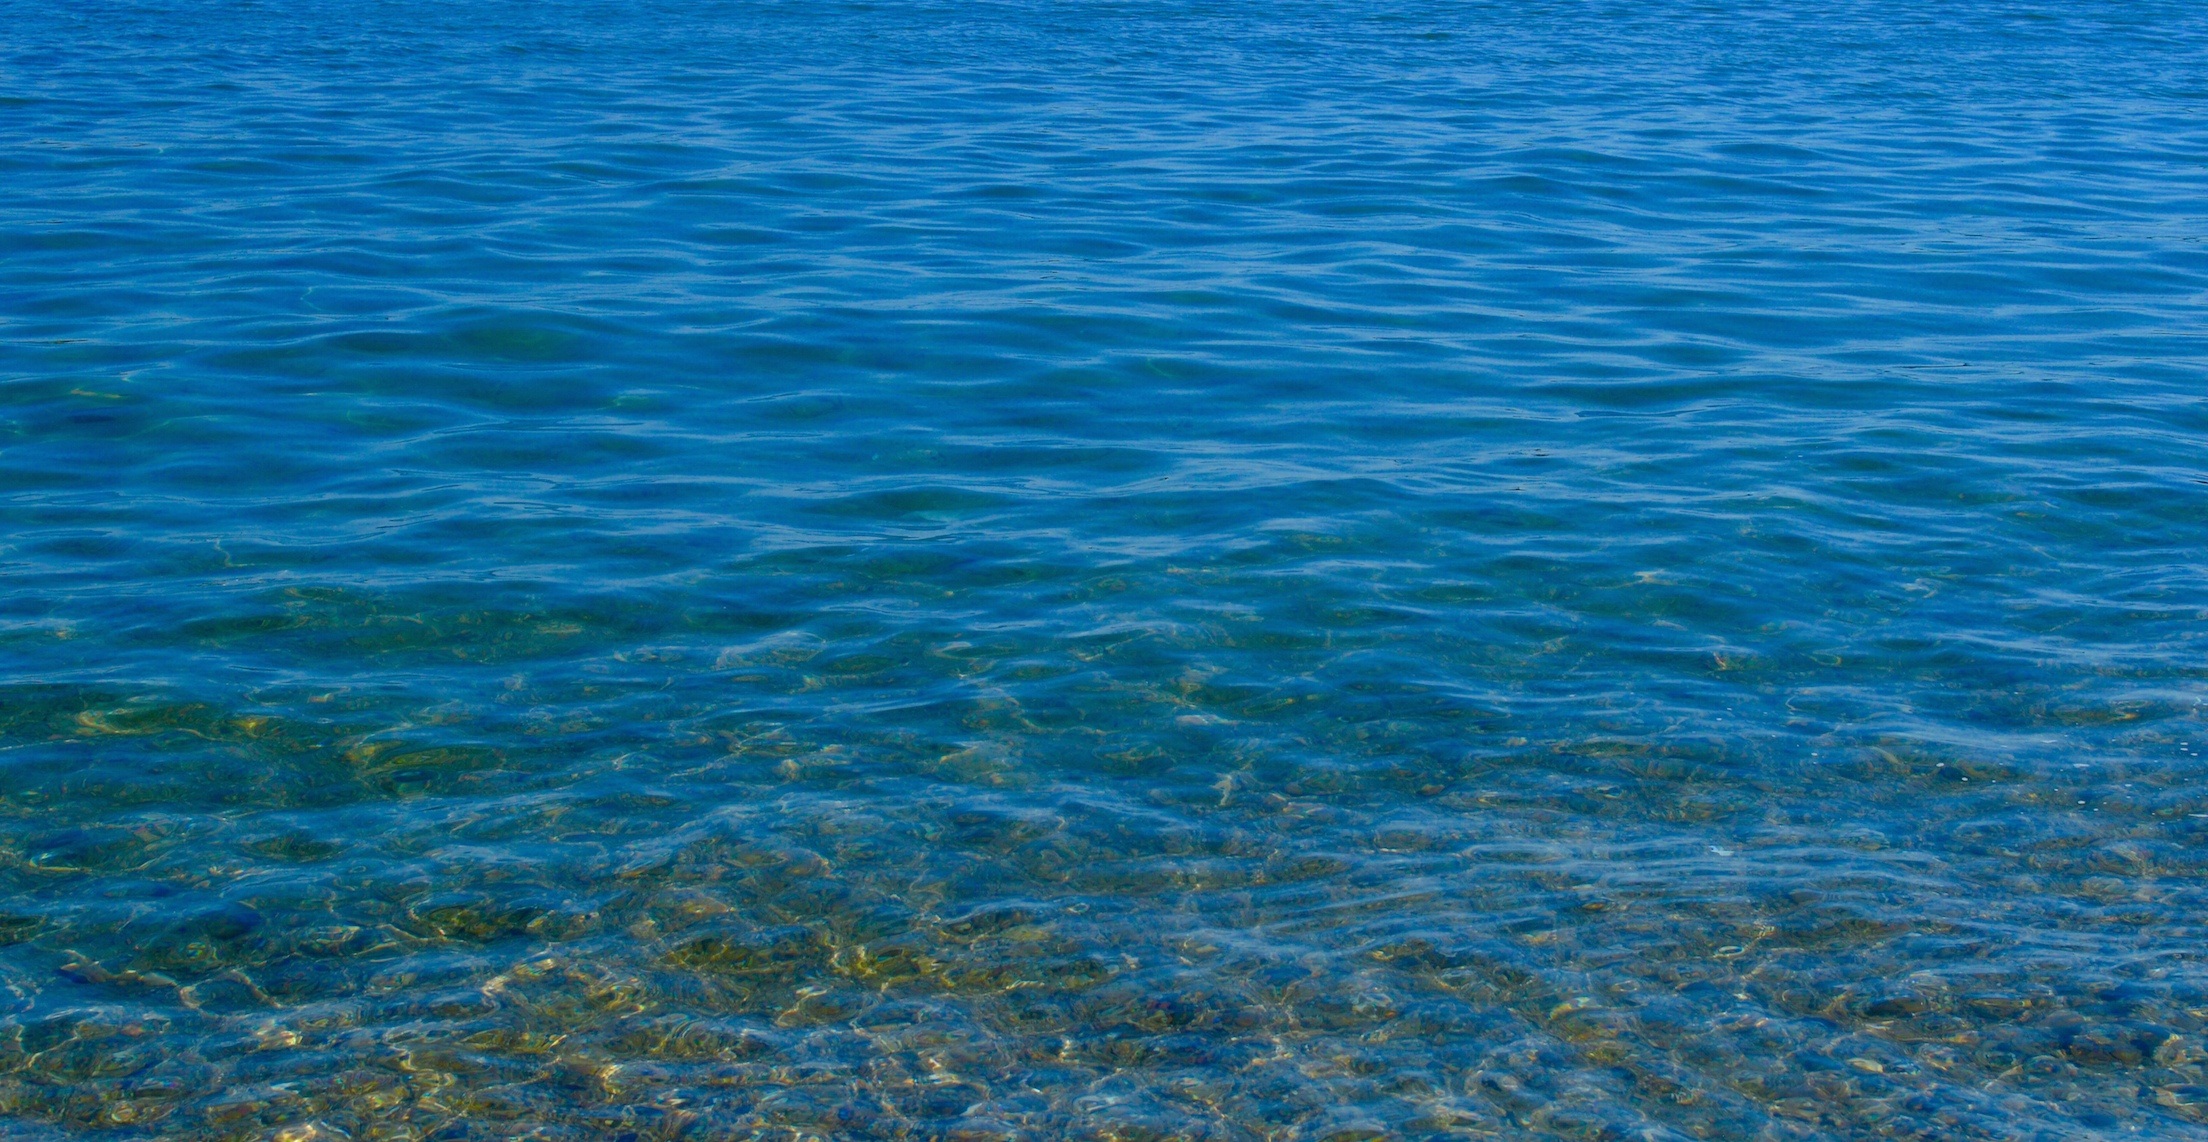
beach, landscape, sea, coast, outdoor, ocean, sun, shore, wave, summer, vacation, travel, underwater, holiday, blue, coral reef, sunny, relaxation, habitat, shoal, wind wave